Describe the emotion expressed in this image:  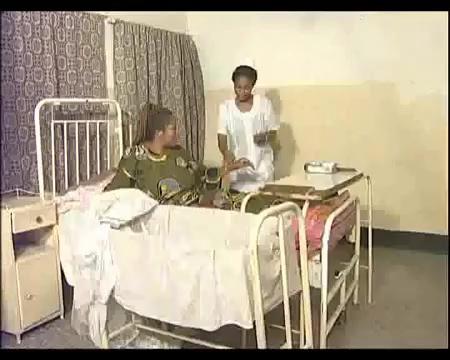
This person displays Fear, valence and arousal with high intensity.